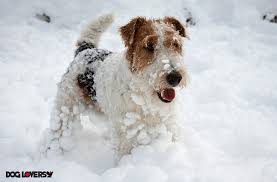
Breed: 226-n000057-wire_haired_fox_terrier